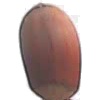
Label: hazelnut